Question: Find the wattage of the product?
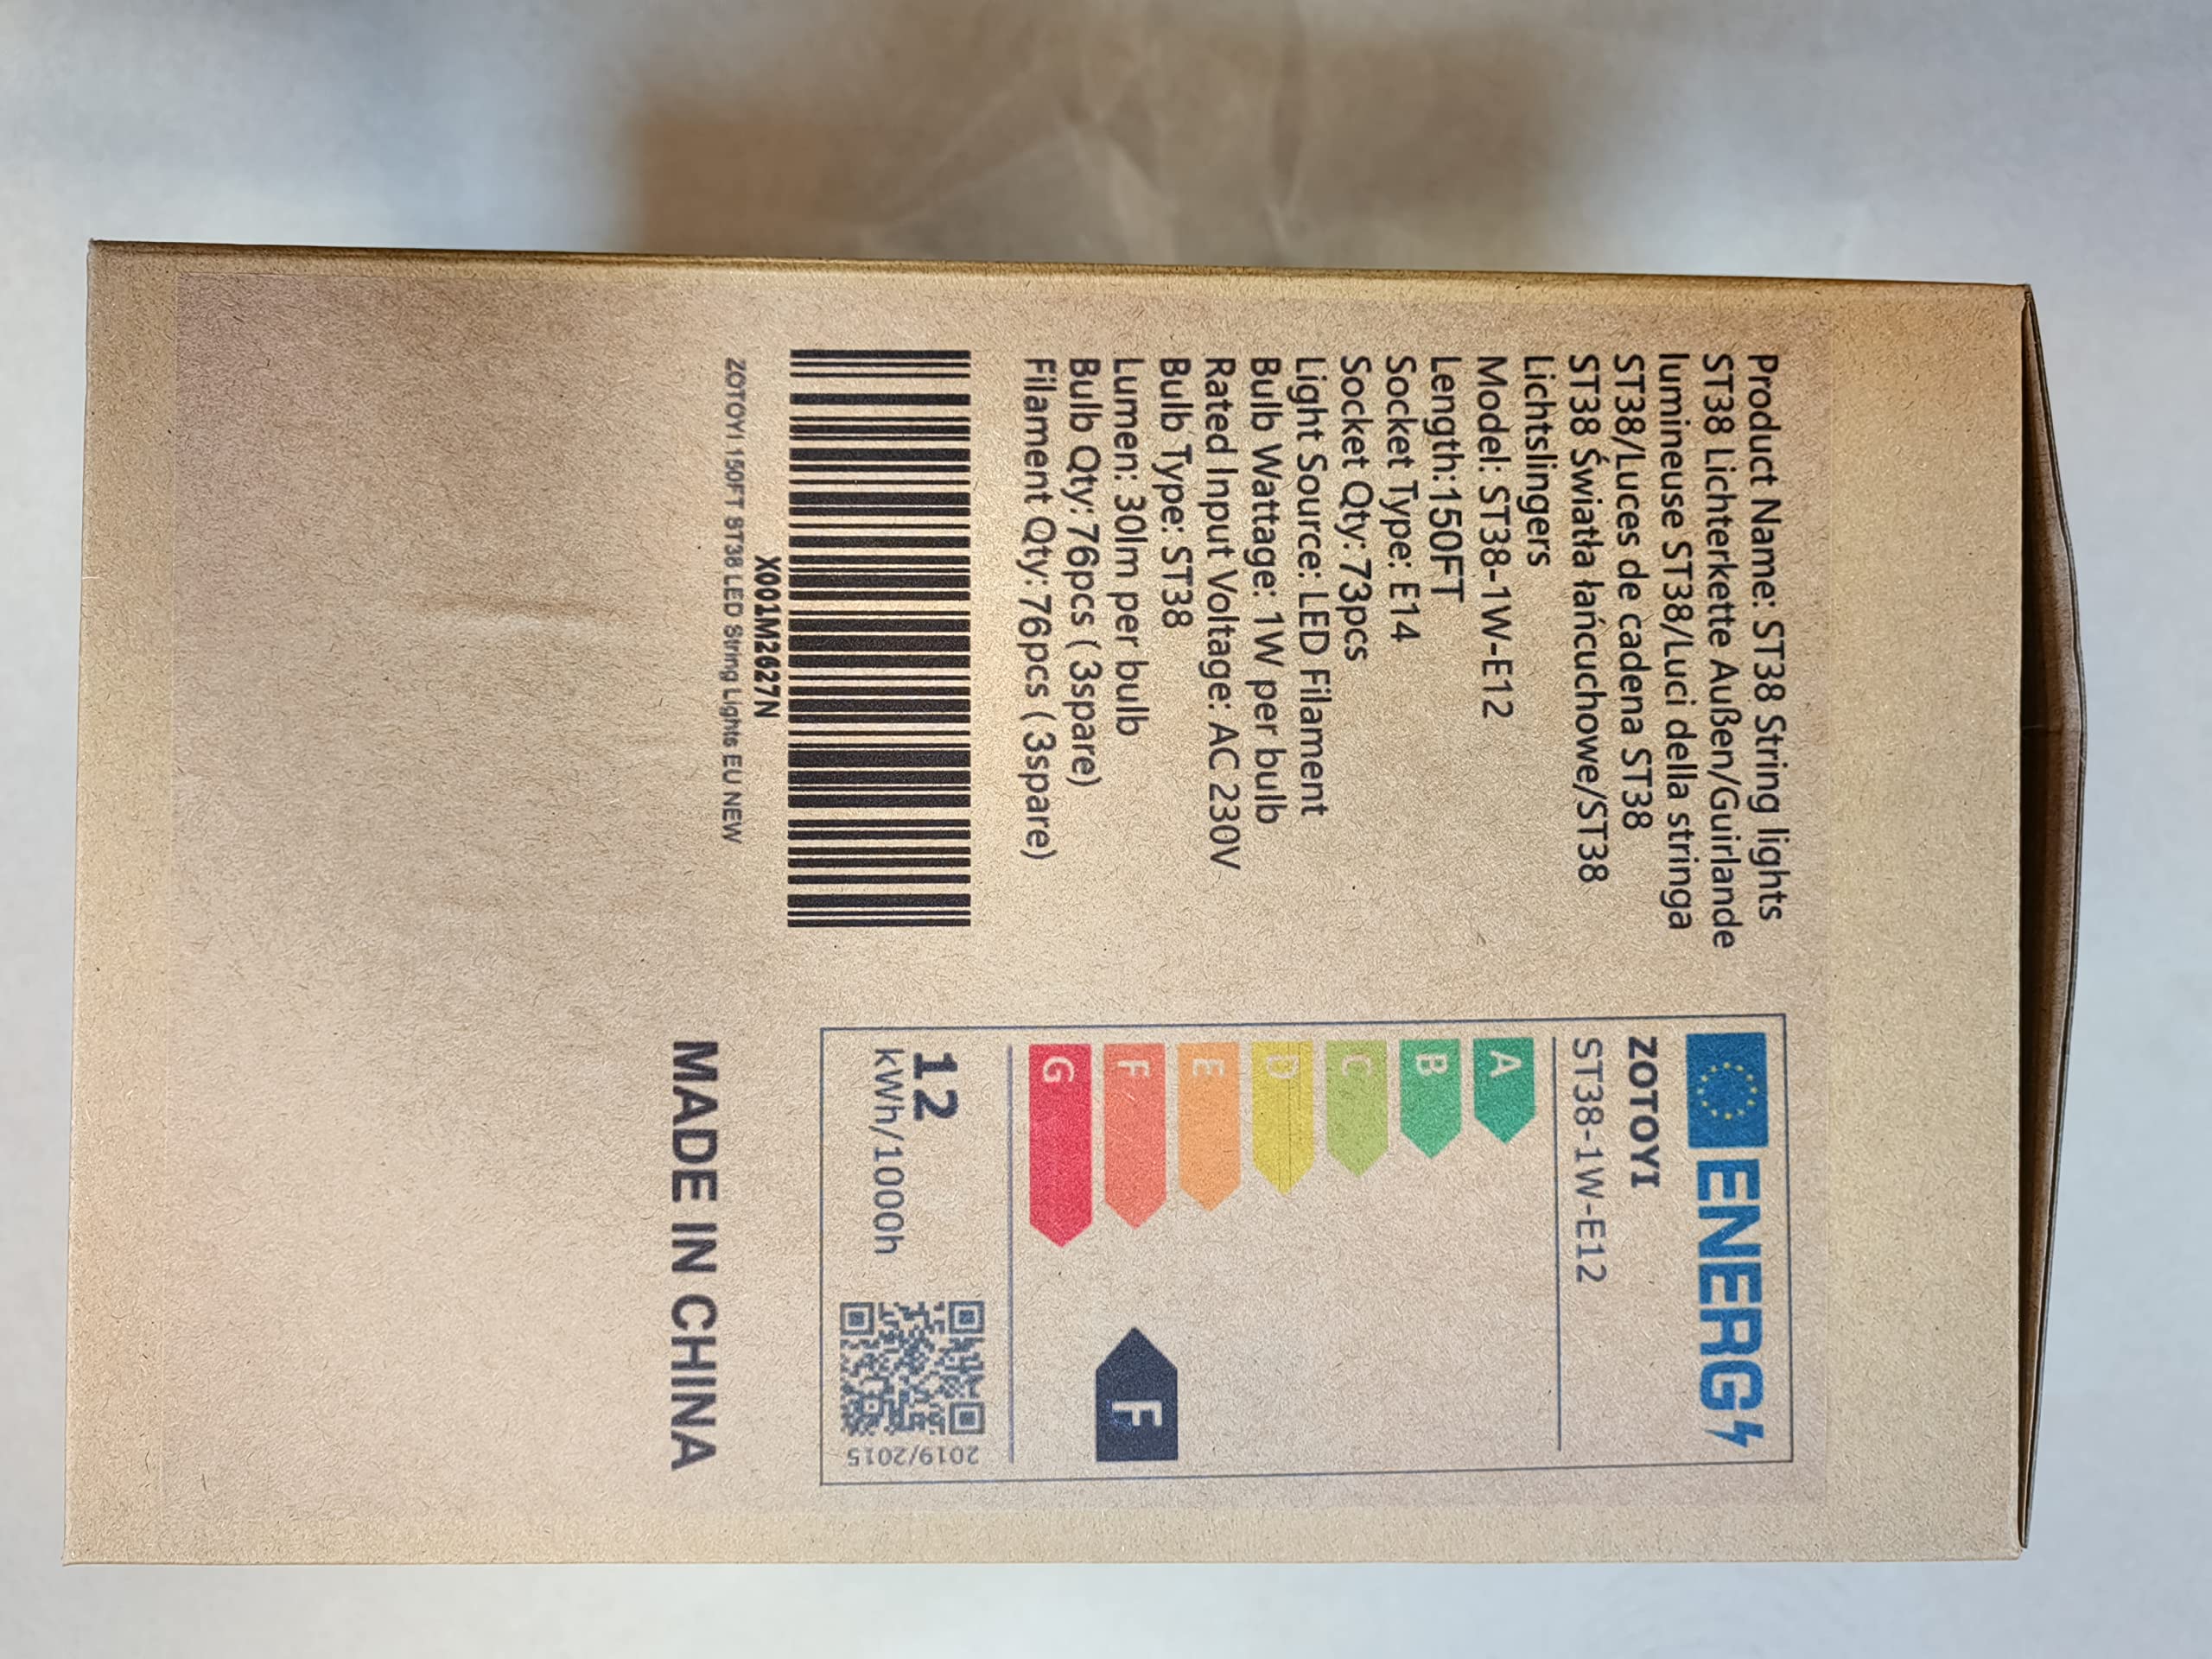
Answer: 1.0 watt